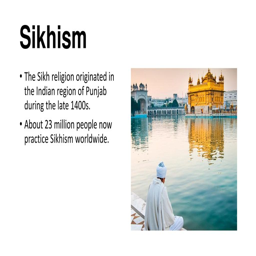
religion the religion originated in the region during the late 1400s .